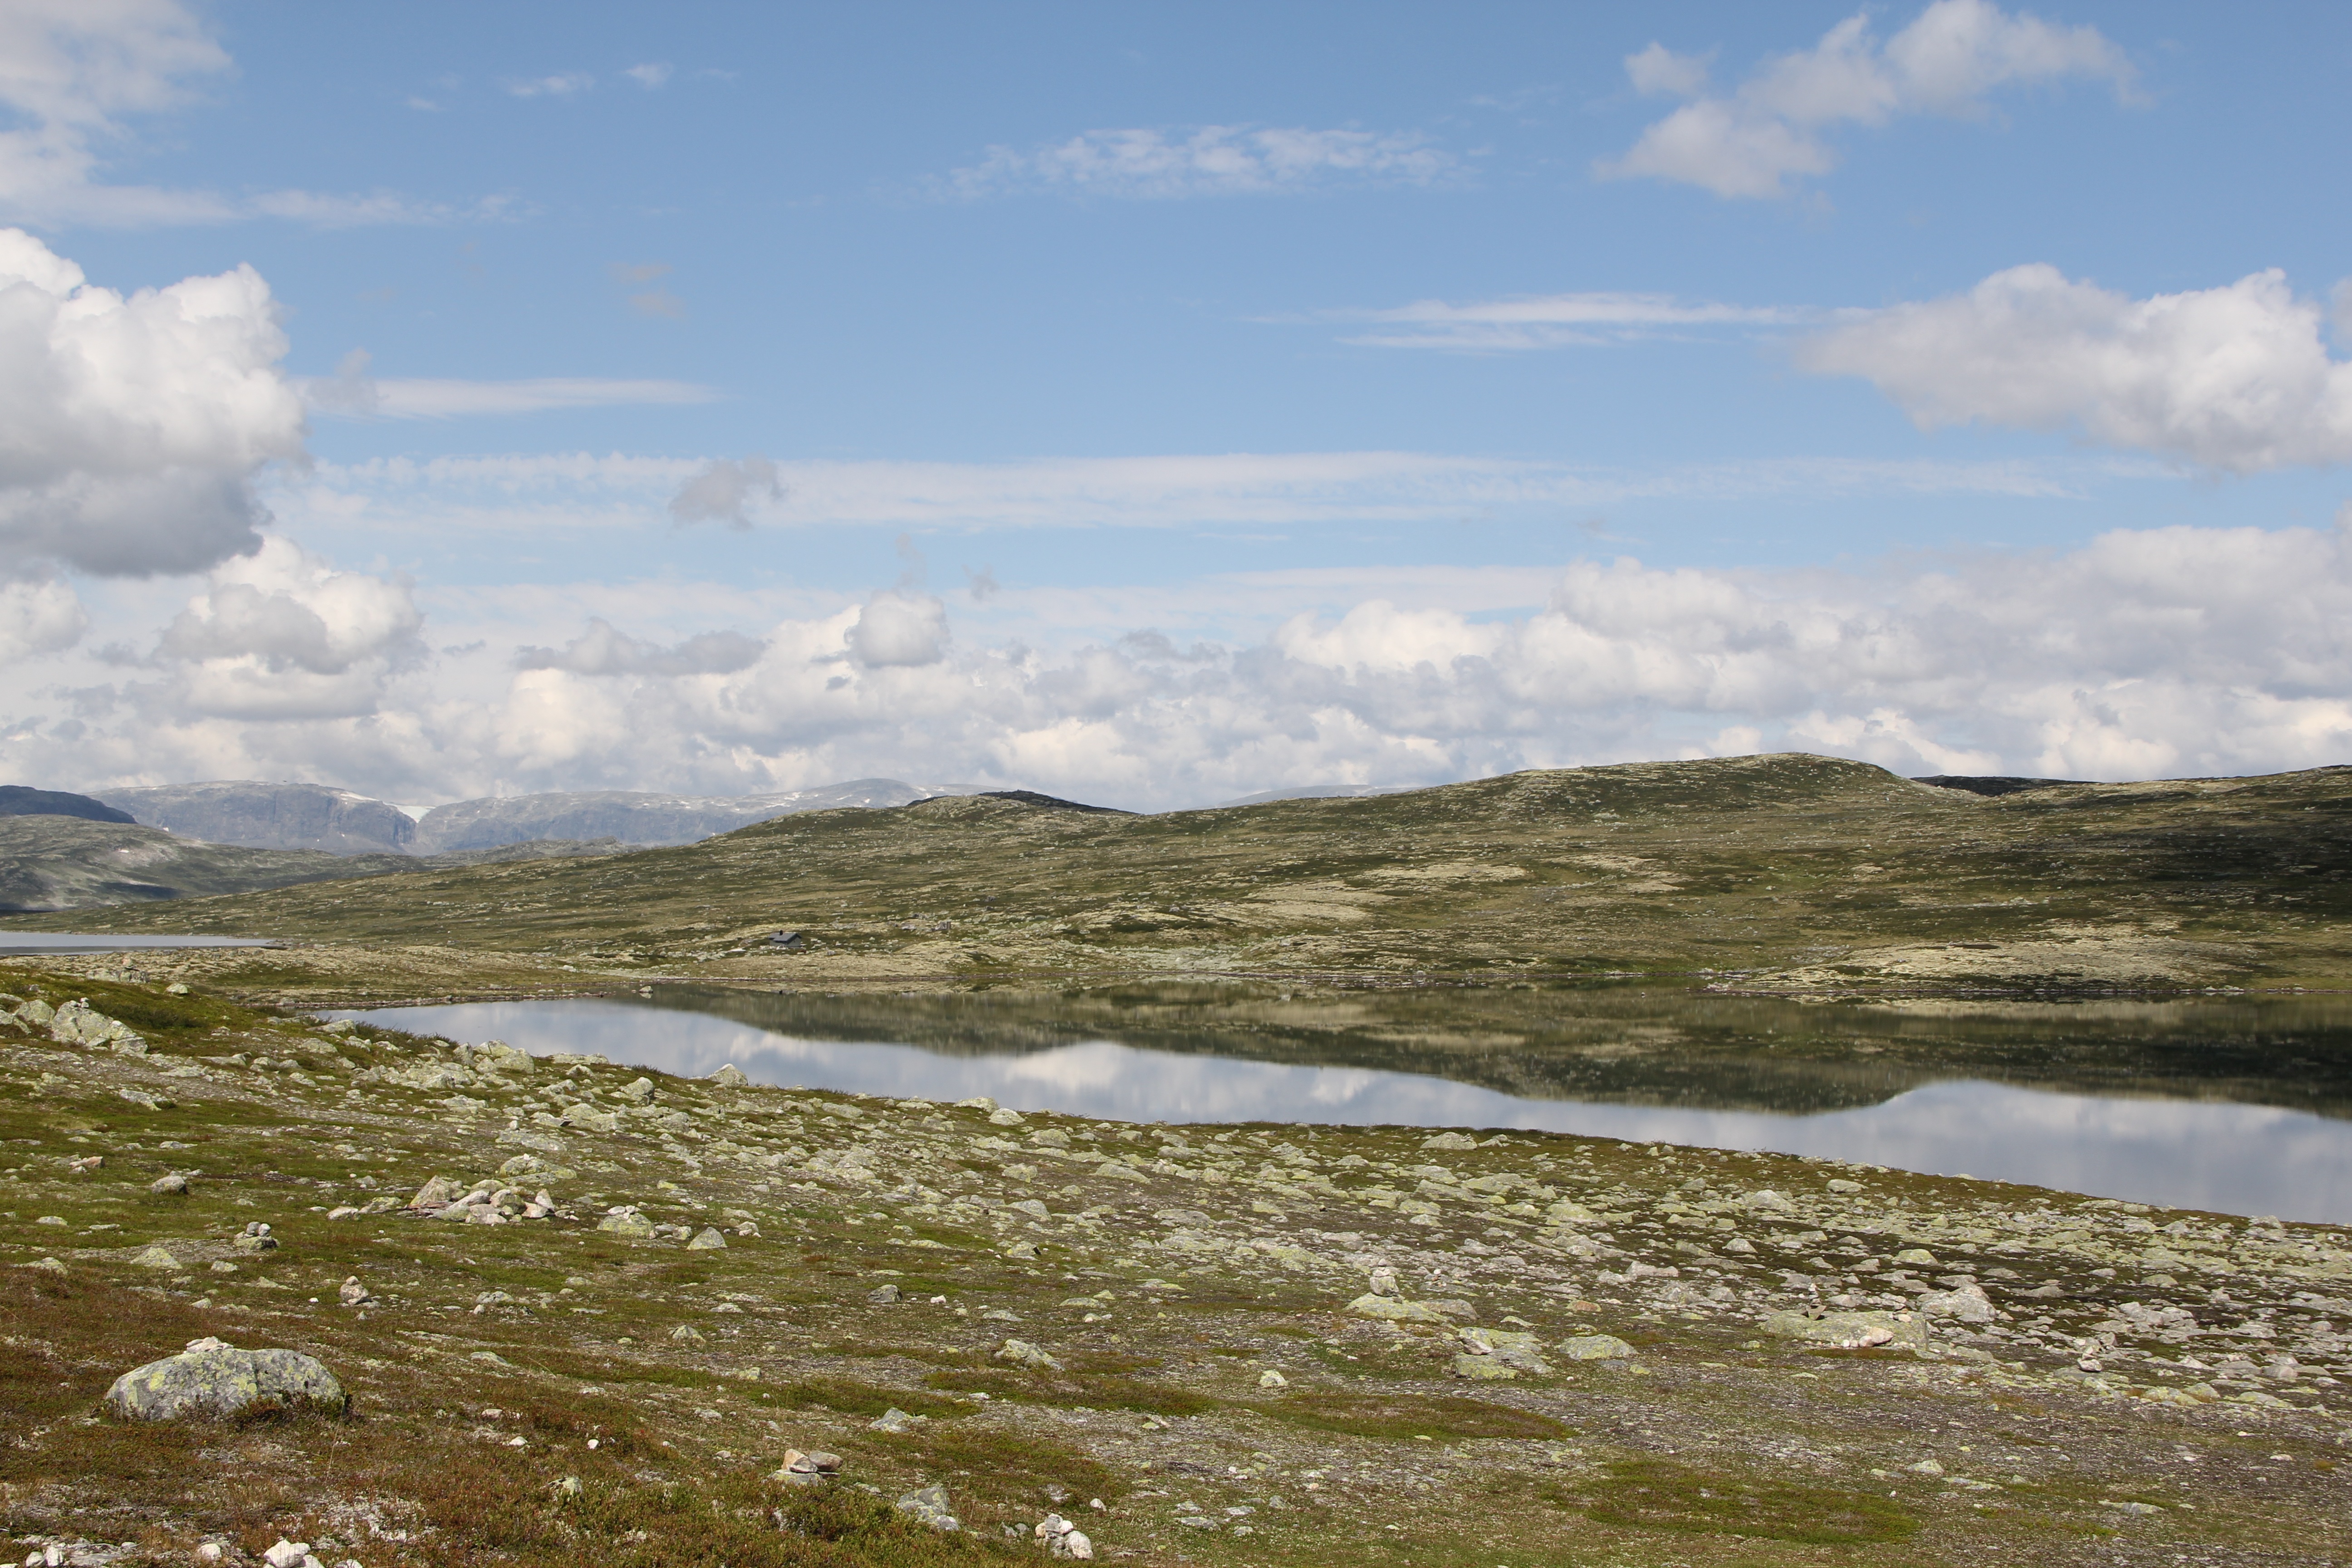
landscape, sea, coast, water, nature, horizon, marsh, wilderness, mountain, cloud, sky, sun, hill, shore, lake, mountain range, reflection, reservoir, highland, ridge, body of water, wetland, plateau, fell, loch, norway, tundra, landform, natural environment, geographical feature, mountainous landforms